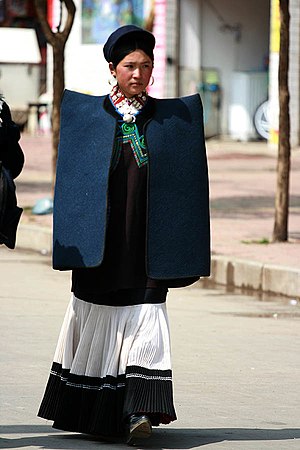
Yi (folk)
Yi-kvinde i traditionel dragt
Yi, i Vesten også kendt under det forældede og vistnok nedsættende navn Lolo, er et af de 56 offentlig anerkendte folkeslag i Folkerepublikken Kina. Det tæller ca otte millioner mennesker i Kina og bor spredt rundt i de syd- og vestkinesiske provinser Sichuan, Yunnan, Guizhou og Guangxi, for det meste i bjergområder.